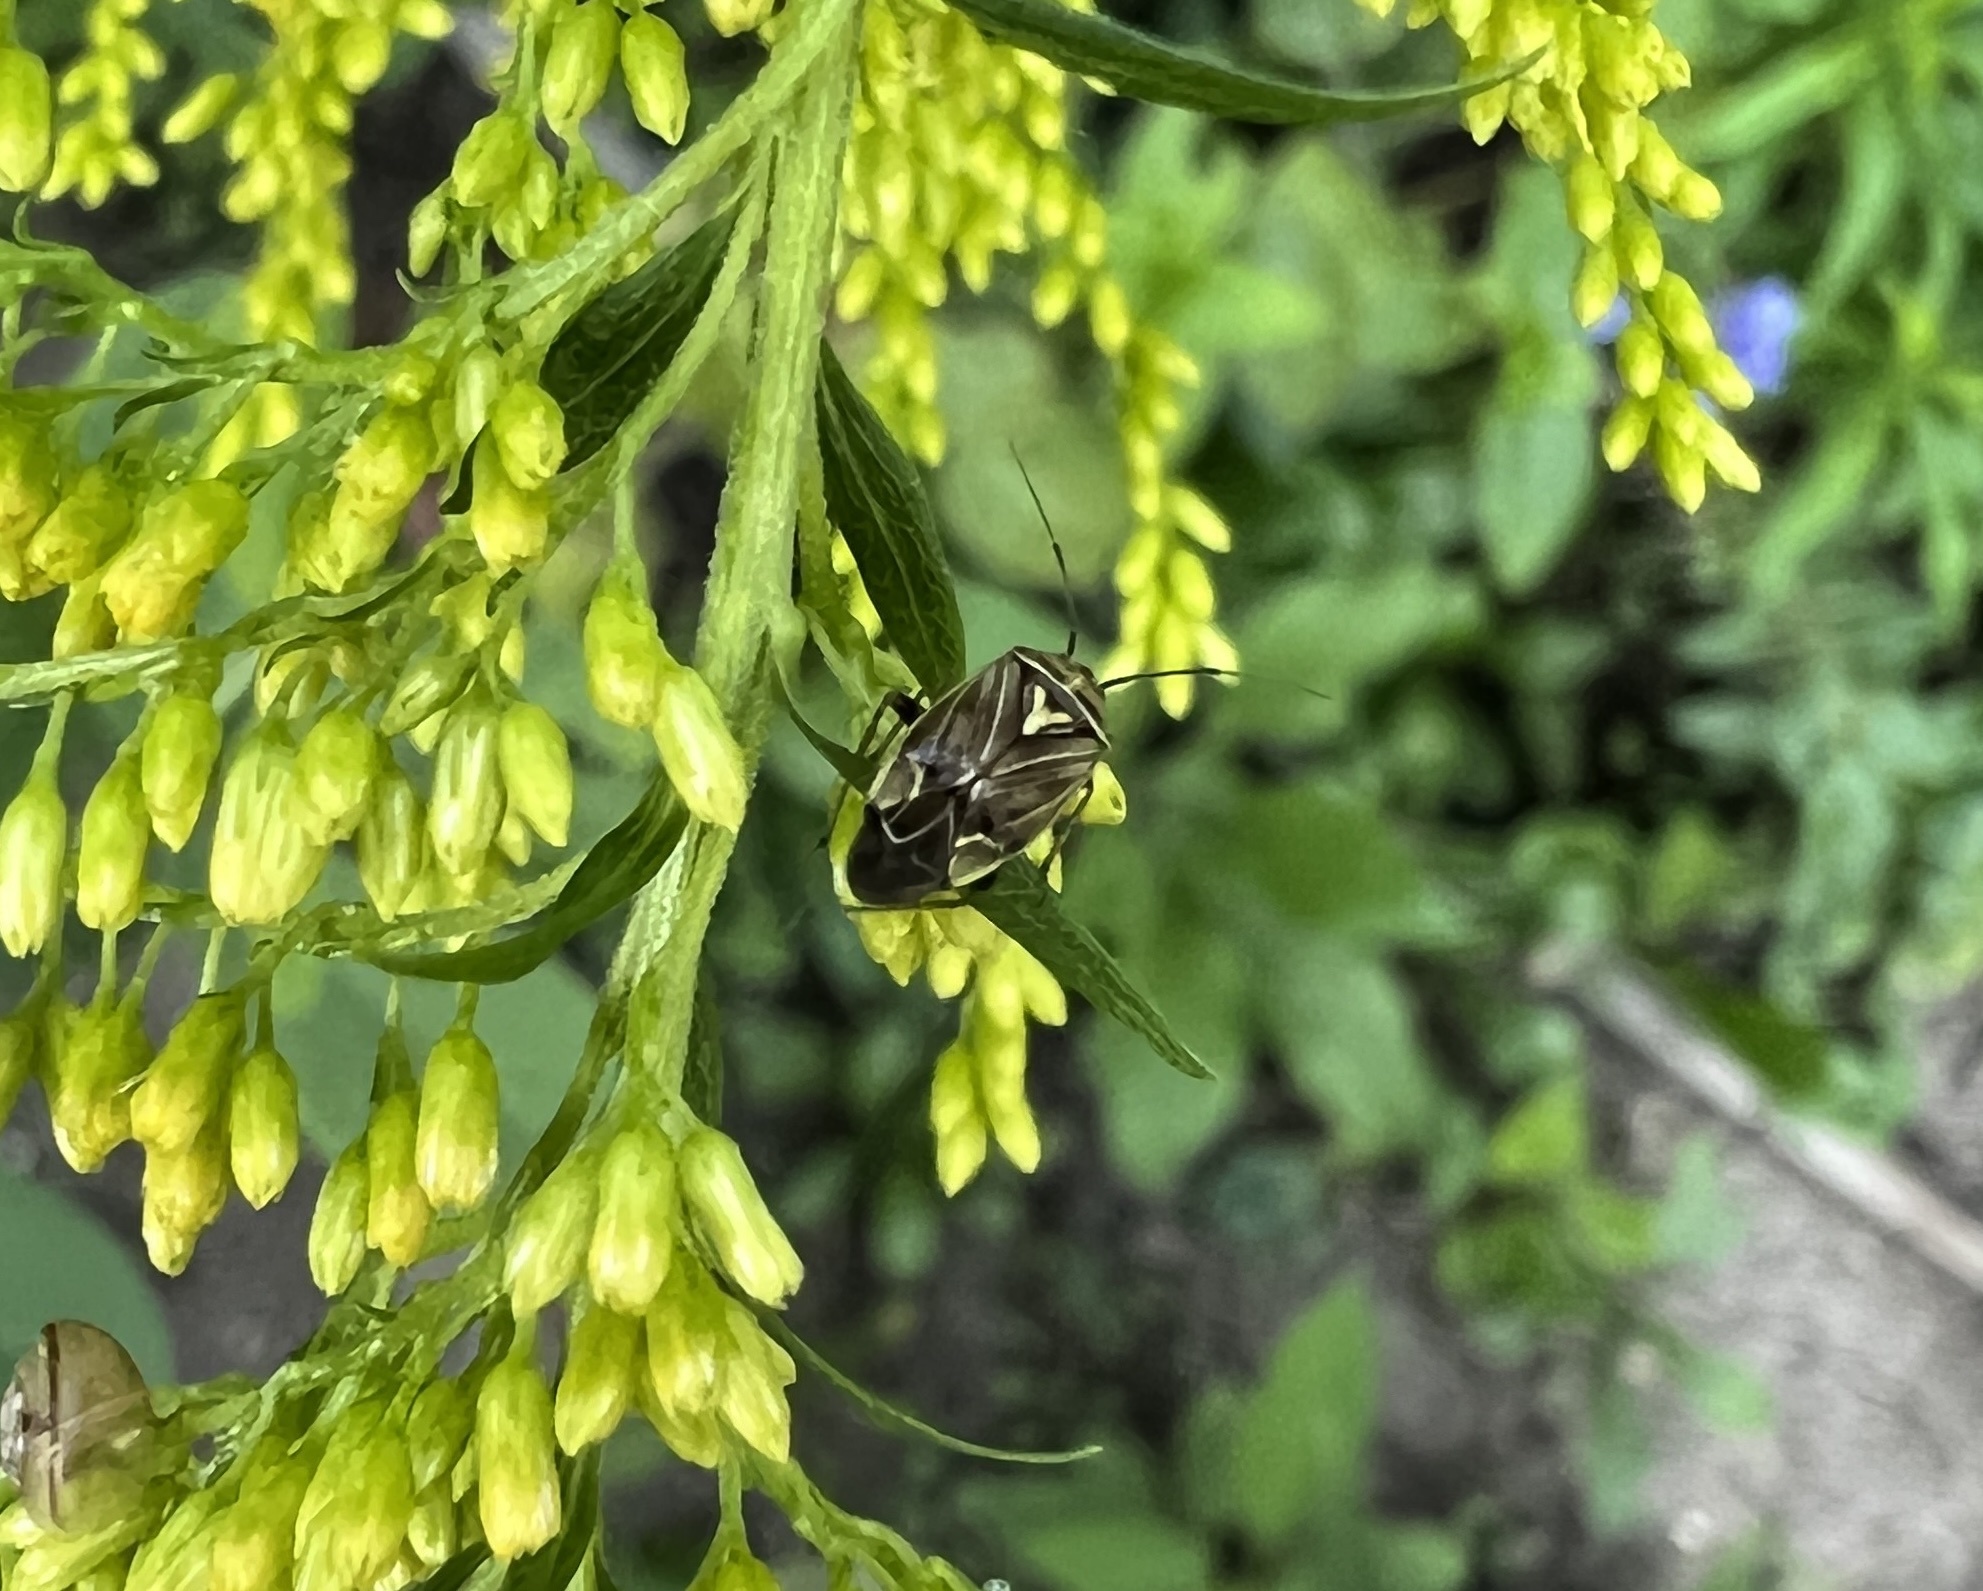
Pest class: lygus_bug